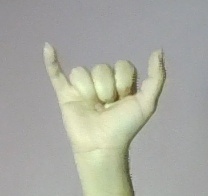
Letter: ya